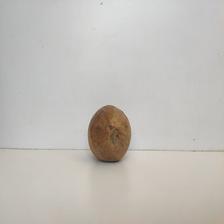
Size: Spoiled